David Pitcairn

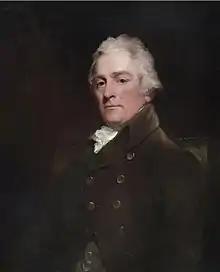
David Pitcairn, c. 1800

Born on 1 May 1749 in Fife, he was eldest son of Major John Pitcairn, who was killed at the battle of Bunker's Hill; Robert Pitcairn (1752–) was his brother. He was sent to Edinburgh High School, the university of Glasgow, and then to the University of Edinburgh. He went on in 1773 to Corpus Christi College, Cambridge, where he graduated M.B. in 1779 and M.D. in 1784.